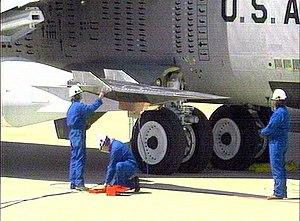
Le X-43A Scramjet a battu, le 16 novembre 2004, le record mondial de vitesse pour un avion propulsé avec un statoréacteur atmosphérique en atteignant brièvement 10 240 km/h, soit près de cinq fois la vitesse du Concorde. Il détenait déjà le précédent record, établi le 27 mars 2004, à 7 700 km/h, soit près de quatre fois la vitesse du Concorde. Le précédent engin ailé ayant ce record est le Kholod russe qui a atteint Mach 6,41 durant 77 secondes le 12 février 1998.